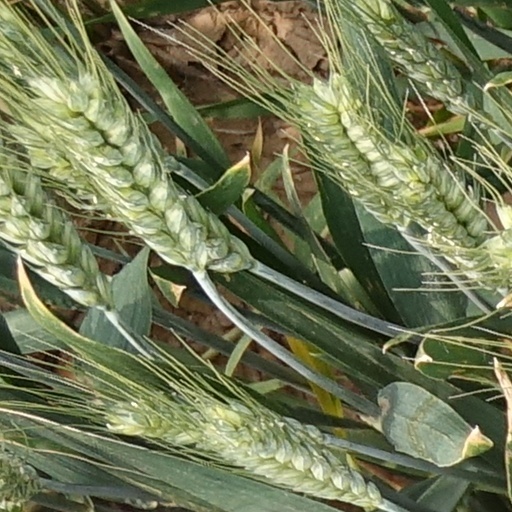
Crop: wheat